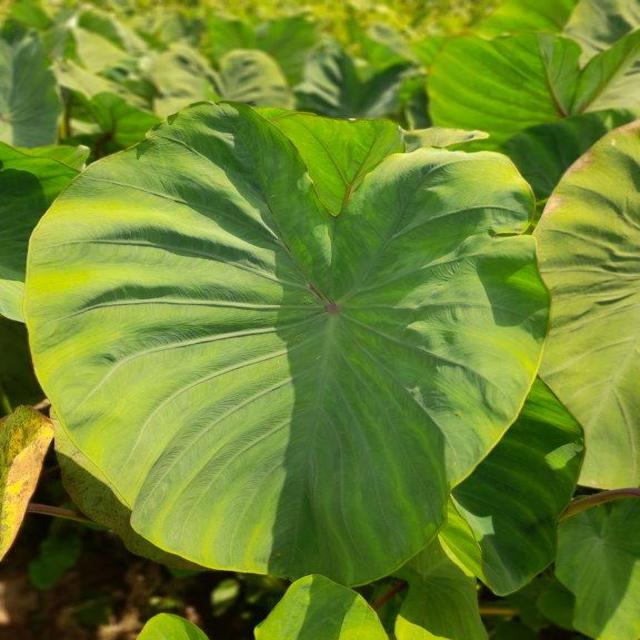
Label: Early_Blight